Ciara Fitzgerald

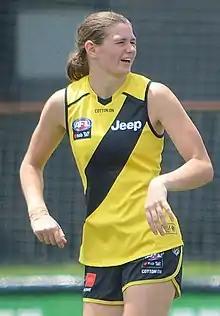
Fitzgerald with Richmond in January 2020

Ciara Fitzgerald (born 20 August 2001) is an Australian rules footballer who plays for the Carlton Football Club in the AFL Women's. She played one match for Richmond after being drafted to the club with the club's 11th selection and the 87th pick overall in the 2019 AFL Women's draft. She made her debut against St Kilda at RSEA Park in round 6 2020, the club's final match of the season. At the end of the season, Fitzgerald was delisted by Richmond.